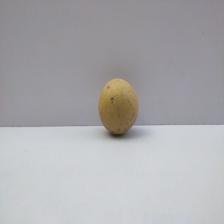
Size: Medium